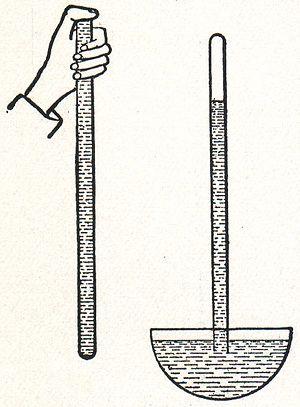
illustration de l'expérience de Torricelli sur la pression atmosphérique